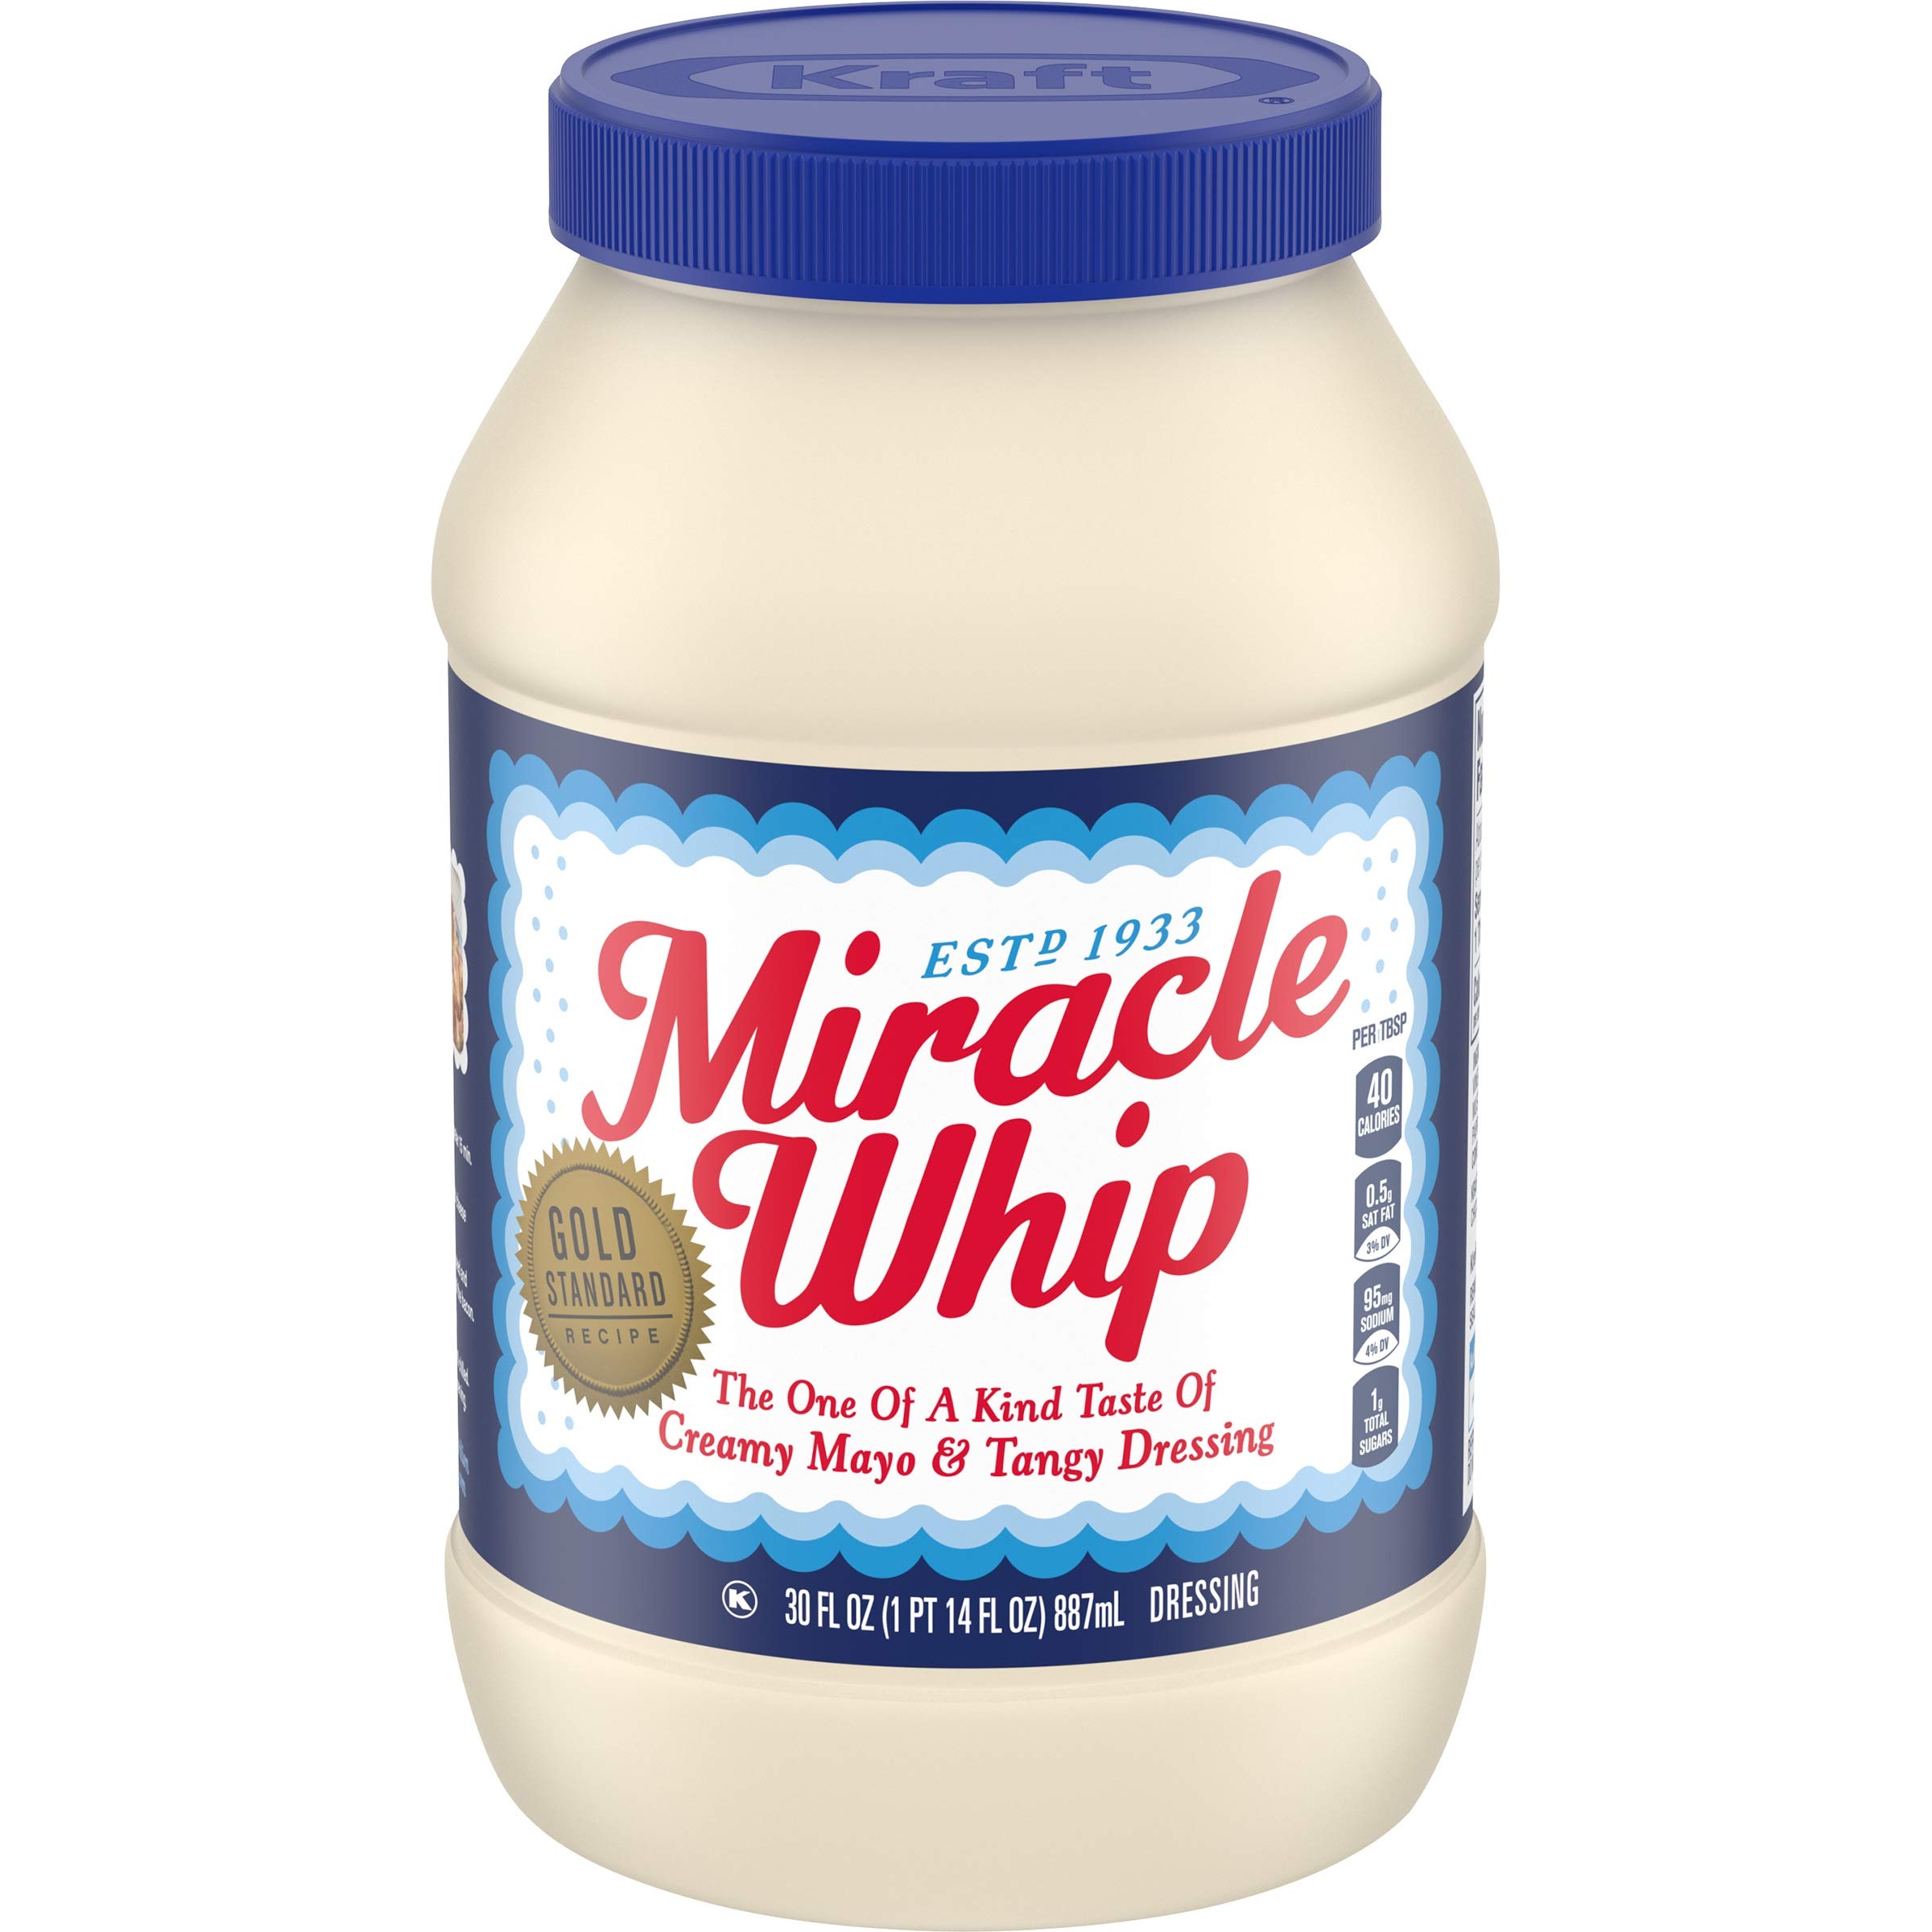
Item Name: Miracle Whip Original Dressing (30 oz Jar)
Value: 30.0
Unit: Ounce

Price: 4.98